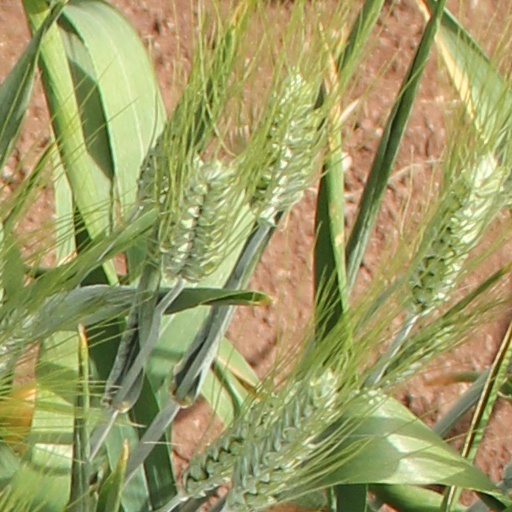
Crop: wheat